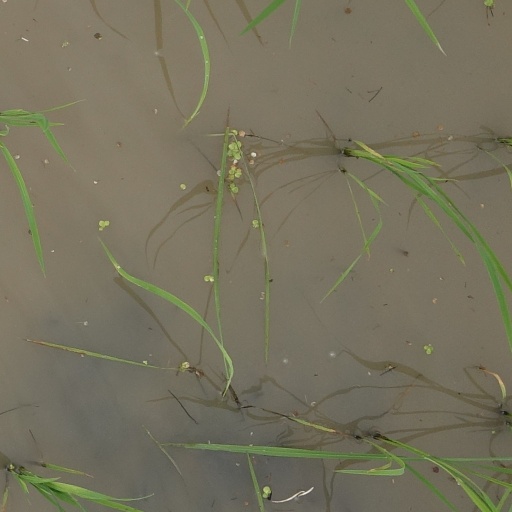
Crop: rice